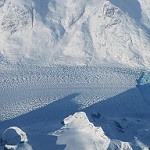
Label: glacier